Epaphroditus Ransom

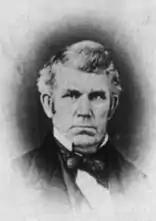

Epaphroditus Ransom (March 24, 1798 – November 11, 1859) was an American politician who served as the seventh governor of Michigan and as a justice of the Michigan Supreme Court.